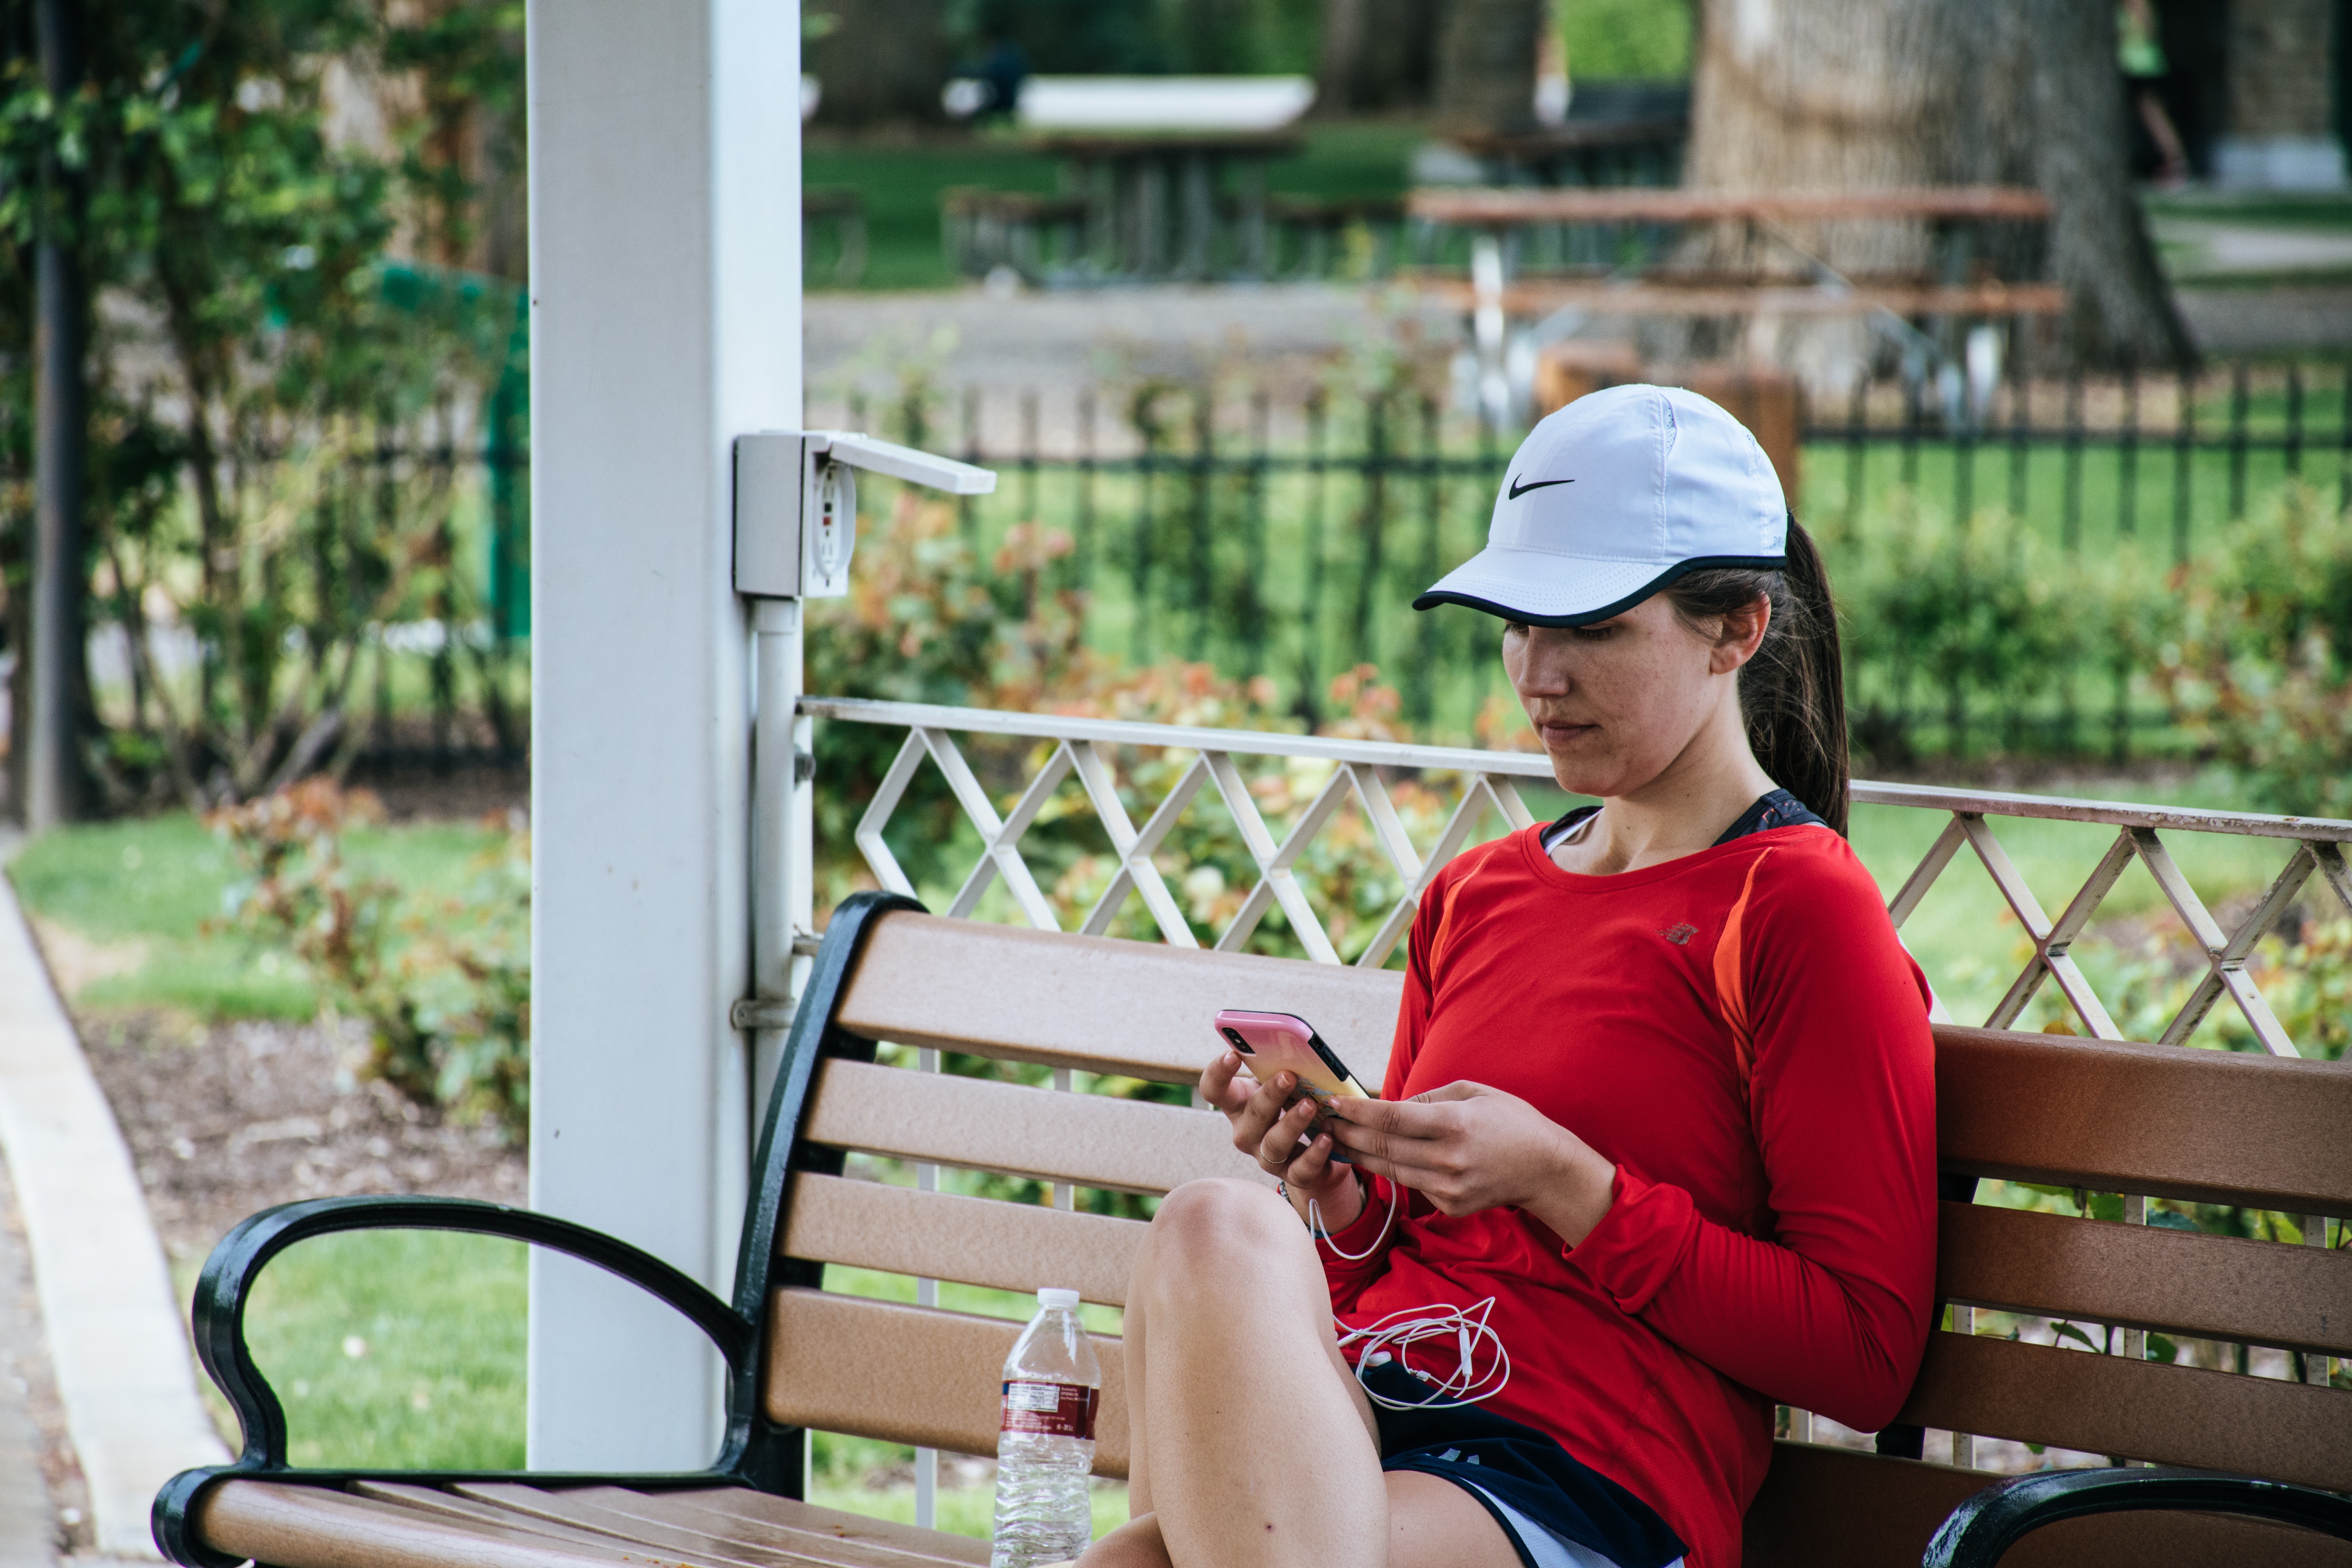
sitting, leisure, vacation, tourism, reading